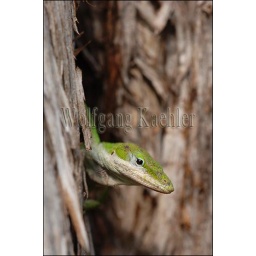
Usa, texas, hill country near hunt, green anole on tree